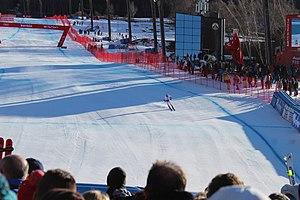
Nils Allègre, né le 2 janvier 1994 à Briançon, est un skieur alpin français.